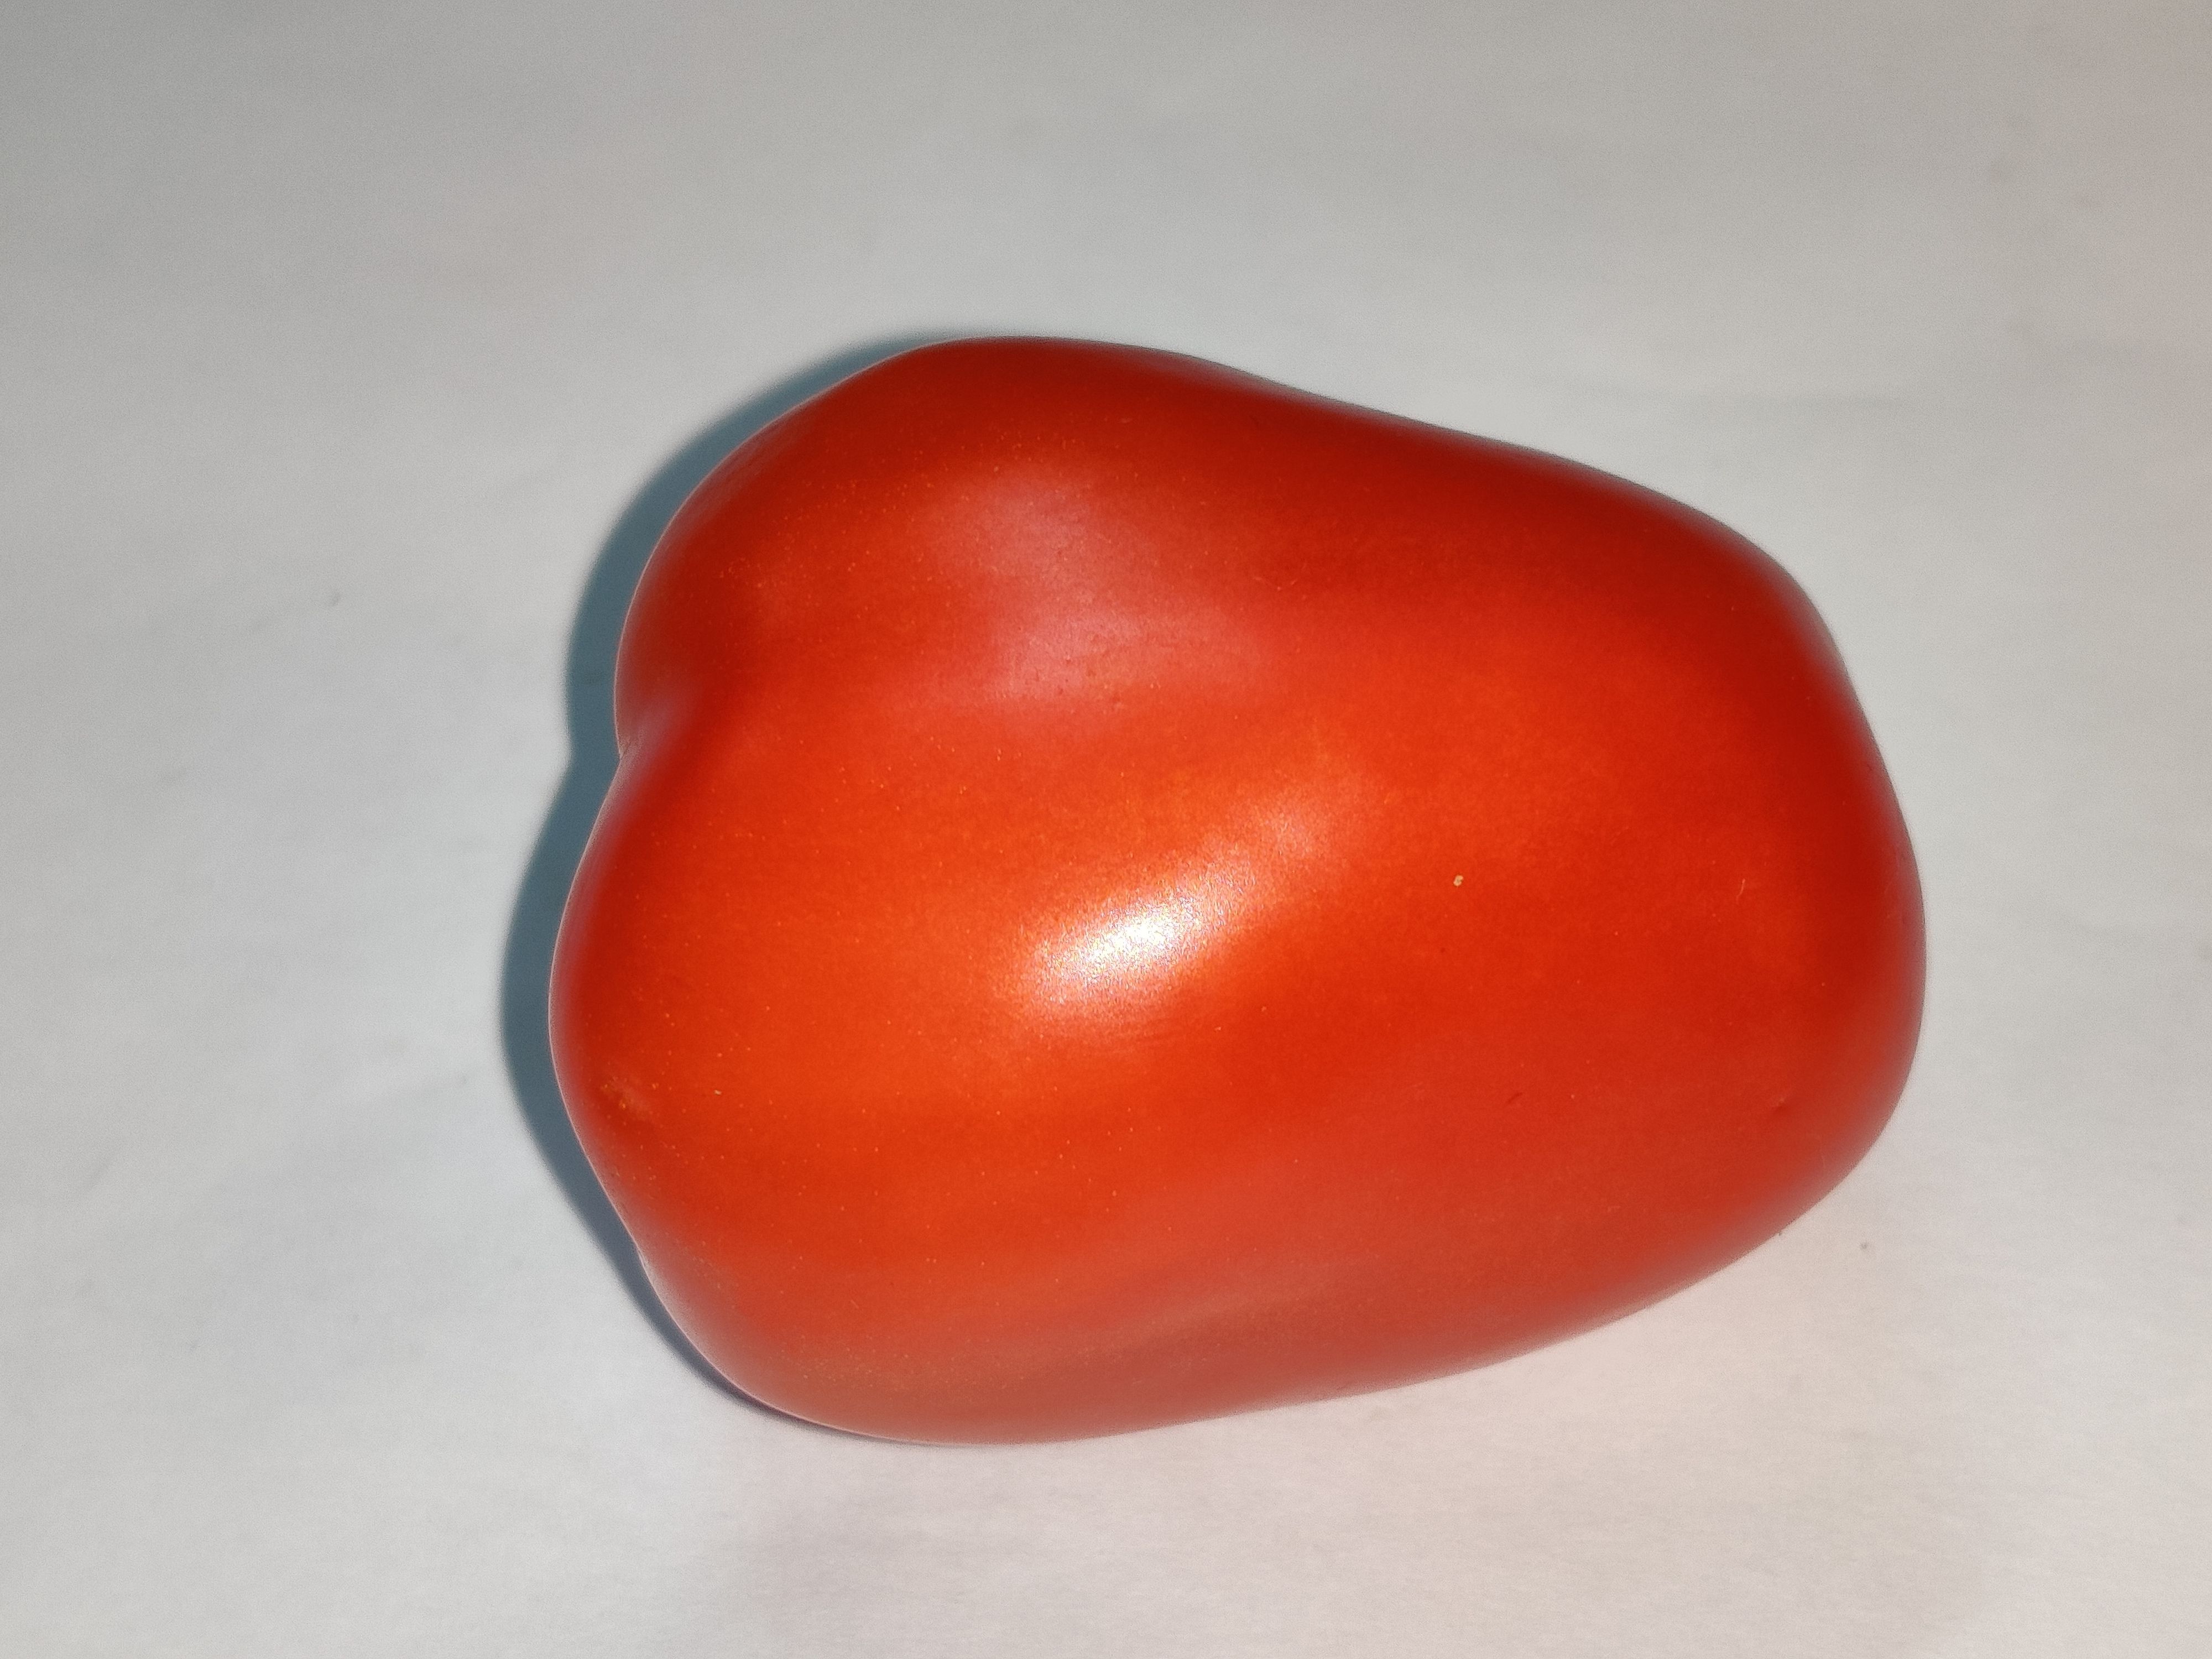
Fruit: tomatoes
Grade: 1st-grade